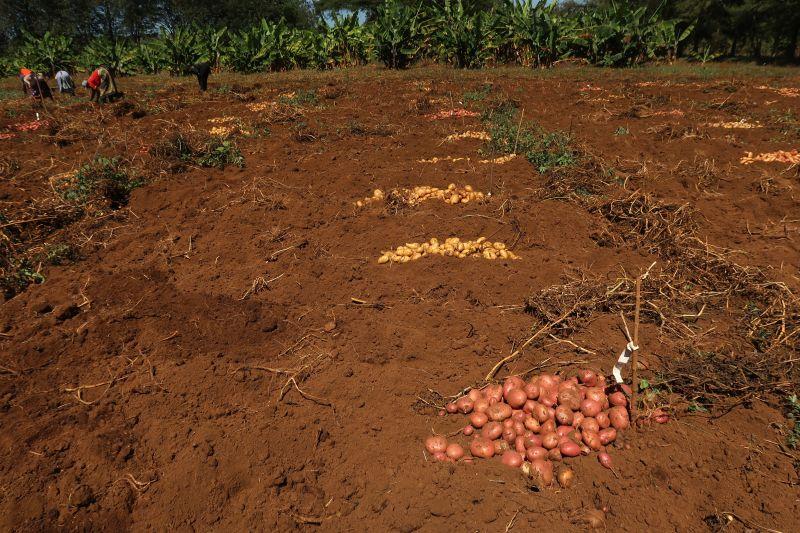
Shamba kubwa ambalo mkulima alipanda zao la biashara aina ya viazi mviringo, wakati wa mavuno vimetoka vichache kutokana na upungufu mkubwa wa umwagiliaji wa maji usiokuwa wa mfumo wa kisasa.